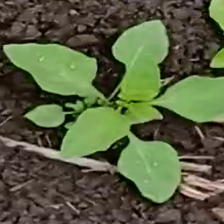
Weed species: Lamber_Quarter_plant(Chenopodium )